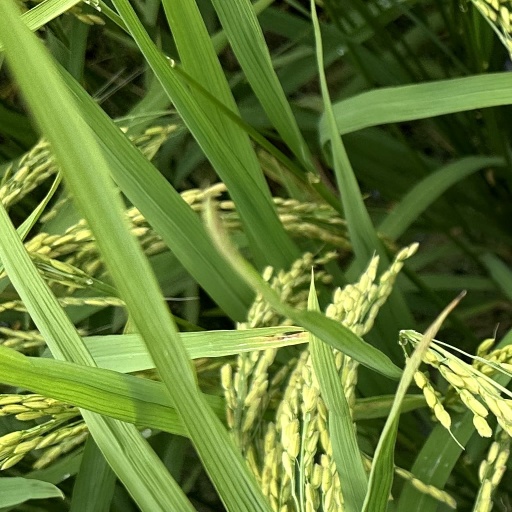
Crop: rice